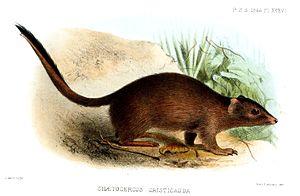
Le rat marsupial à queue crêtée est un marsupial qui vit en Australie : au Queensland, en Australie-Occidentale et dans le Territoire du Nord. Selon l'UICN son territoire est fragmenté et ses populations réduites. Il souffre de la concurrence par les herbivores introduits et de la prédation par des espèces exogènes comme les chats et les chiens.